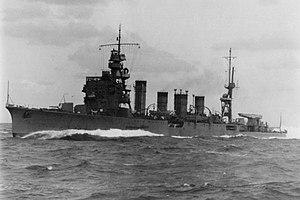
Le Jintsū était un croiseur léger de classe Sendai en service dans la Marine impériale japonaise. Le navire est baptisé sous le nom de la rivière Jinzu, située dans les préfectures de Gifu et Toyama, au Japon.
Raizō Tanaka, en japonais : 田中 頼三, né le 27 avril 1892 dans la préfecture de Yamaguchi et mort le 9 juillet 1969, est un vice-amiral japonais de la Seconde Guerre mondiale. Il est particulièrement connu comme commandant d'escadrille de destroyers, ayant, à la tête de la 2ᵉ Escadre de Destroyers conduit un nombre important d'opérations connues sous le sobriquet de « Tokyo Express », pendant la campagne de Guadalcanal, et a infligé à l'U.S. Navy une de ses plus cinglantes défaites de la guerre du Pacifique, à la bataille de Tassafaronga, à la fin de novembre 1942.